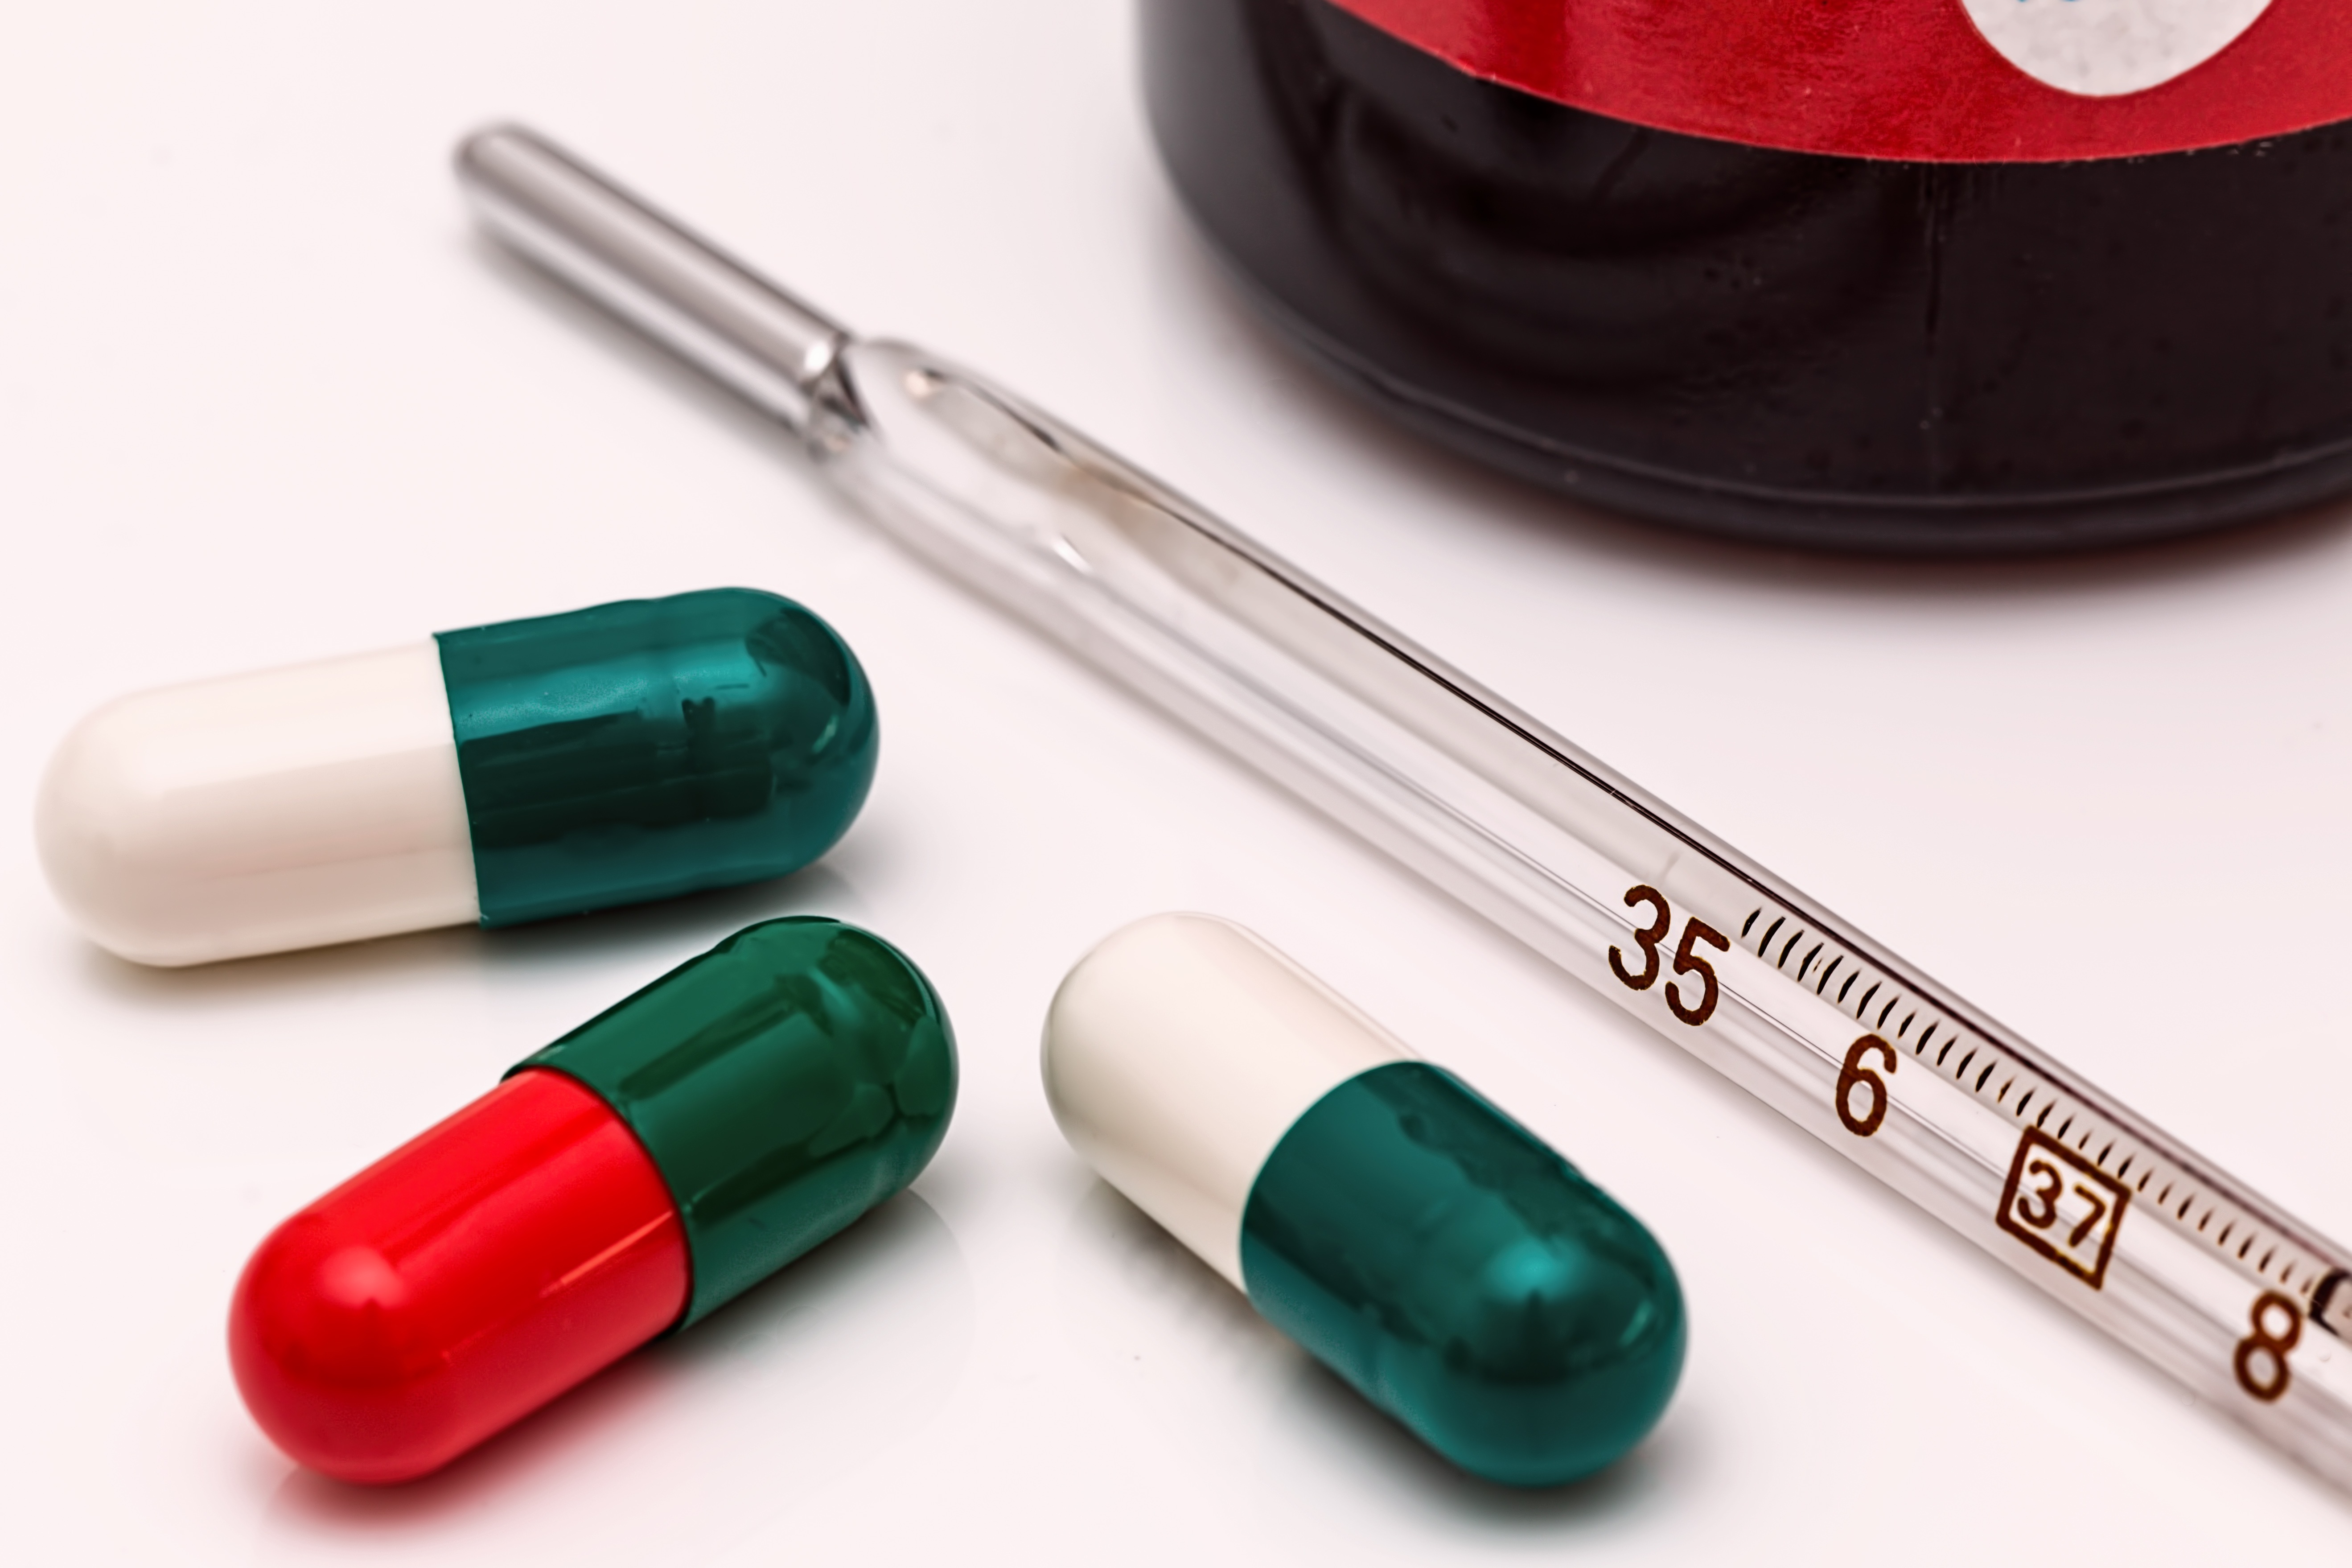
tablet, medicine, health, lip, eye, poison, pharmacy, organ, prescription, pills, doctor, cosmetics, fever, thermometer, ill, medical, sick, illness, infection, influenza, cough, drugs, virus, temperature, antibiotic, medication, treatment, healthcare, disease, dose, capsules, sickness, headache, pharmaceutical, unwell, symptom, sneeze, feverish